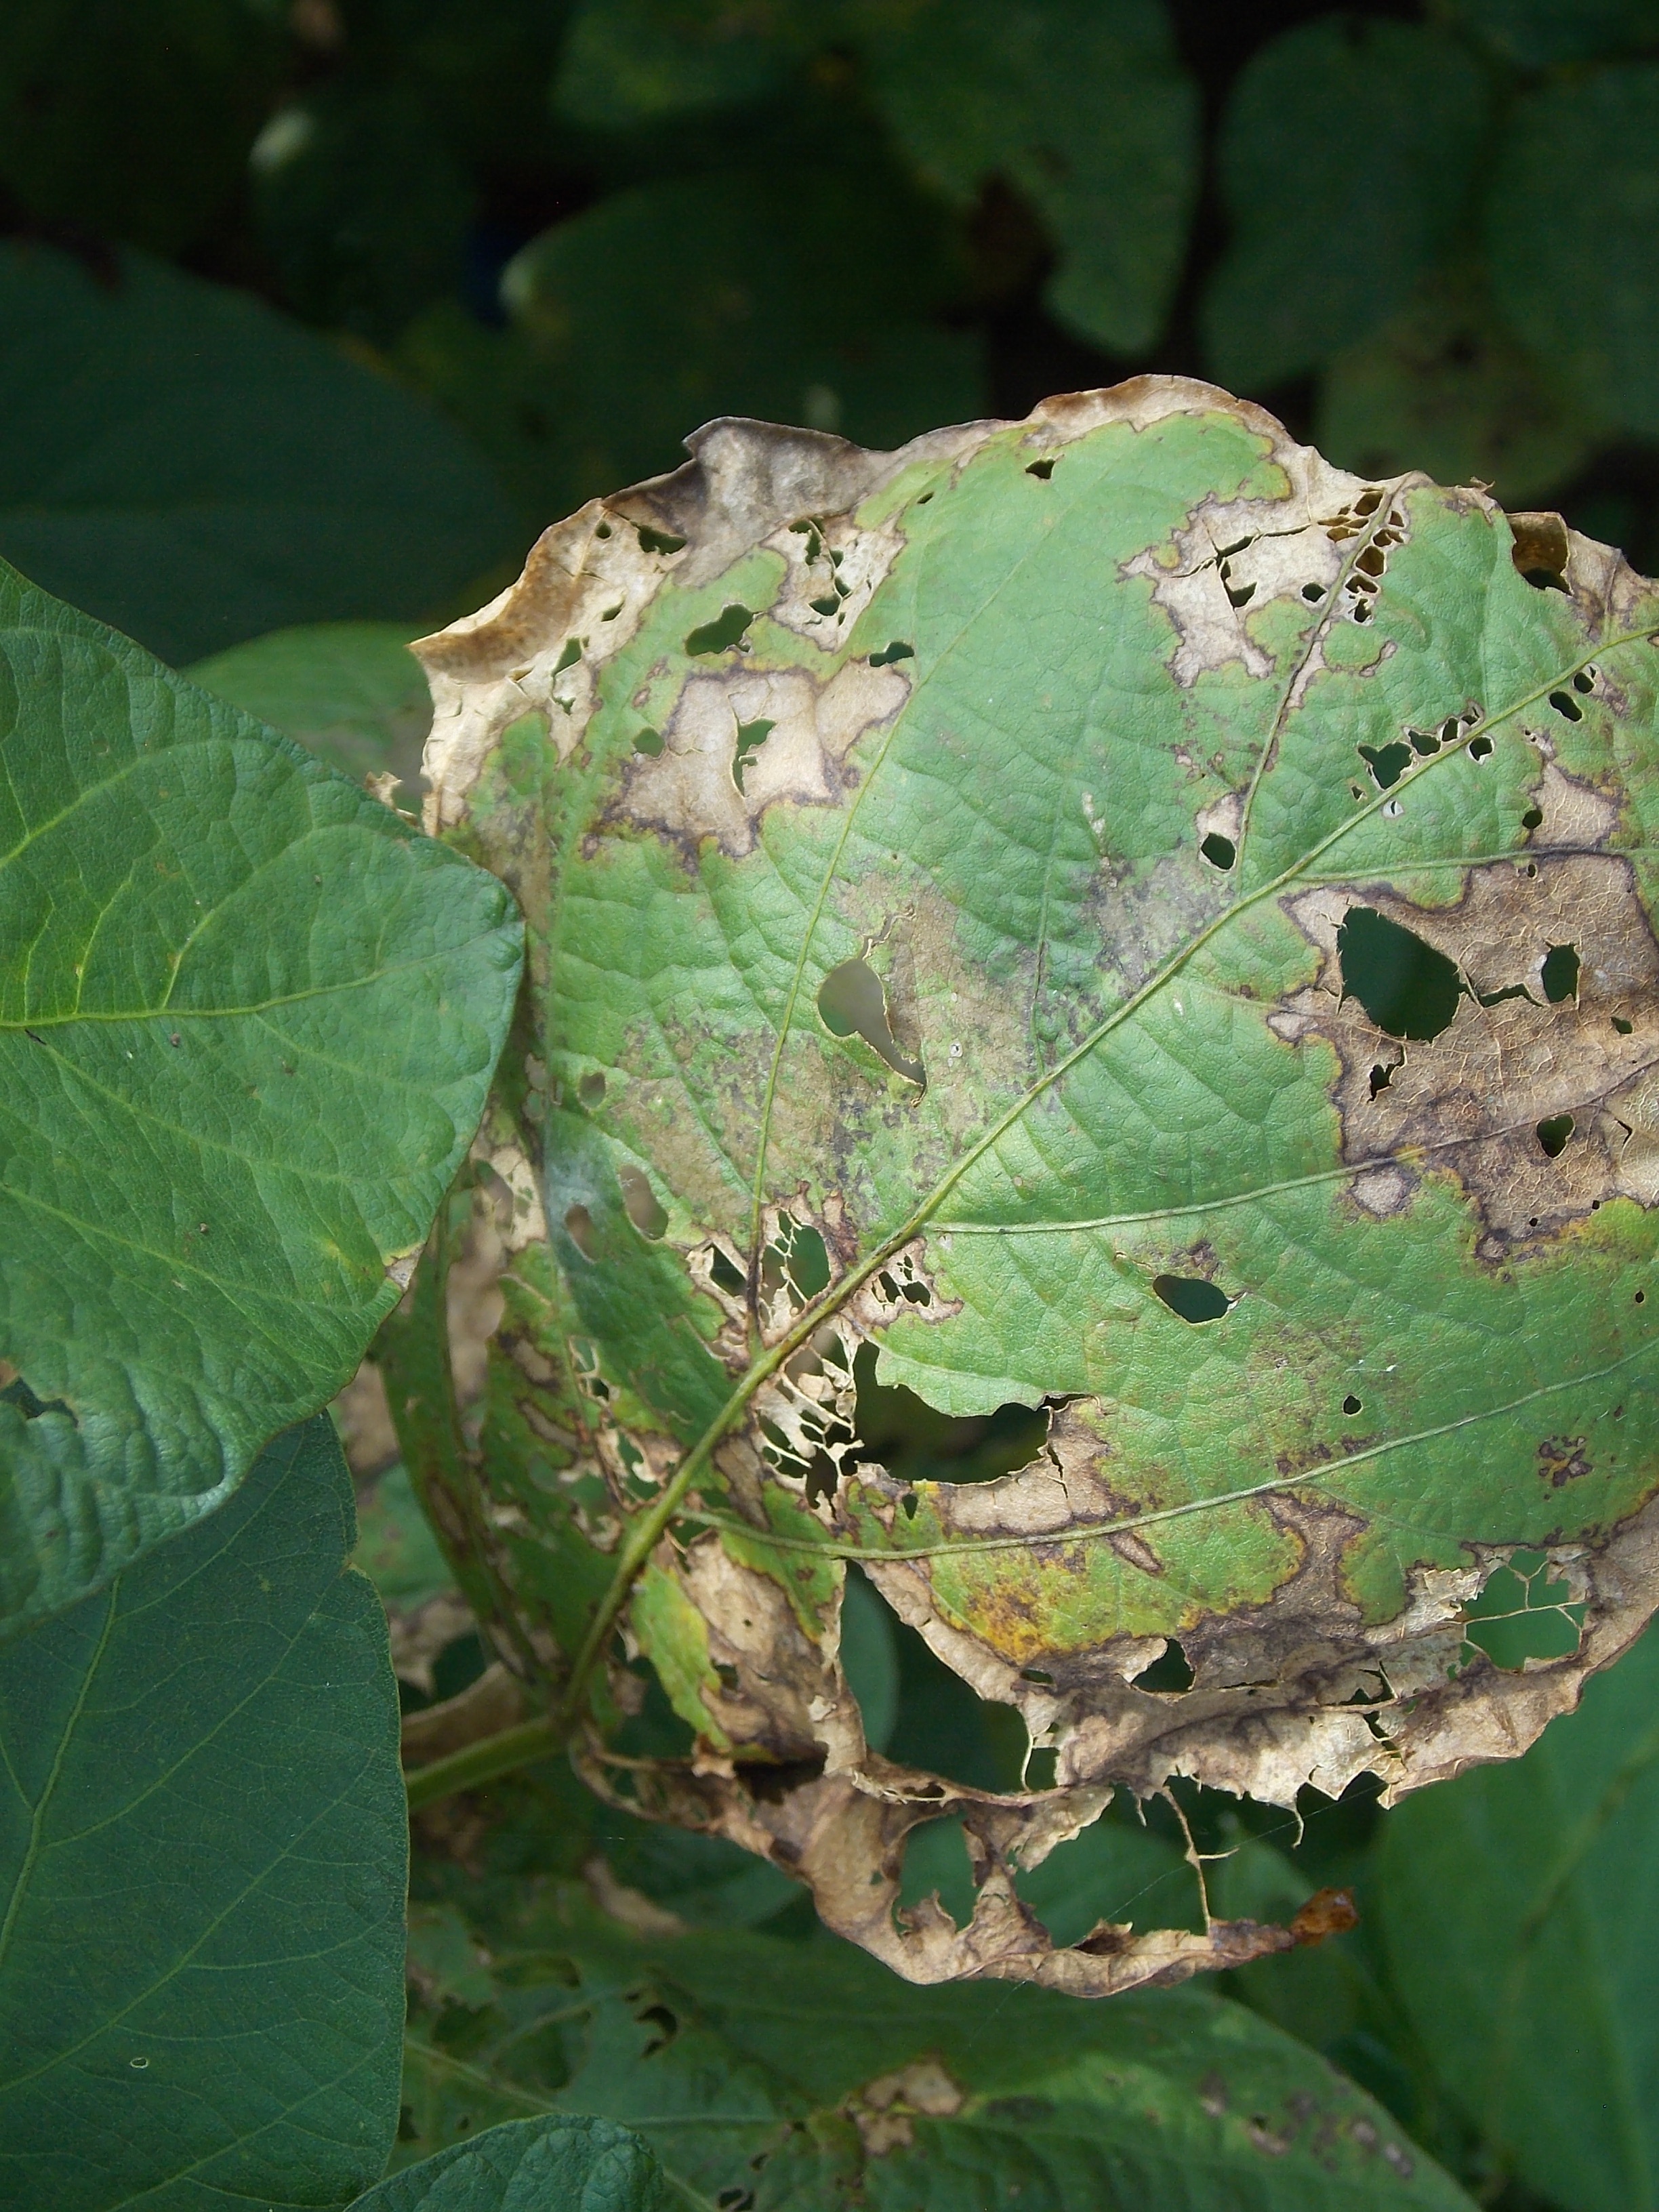
Label: Disease